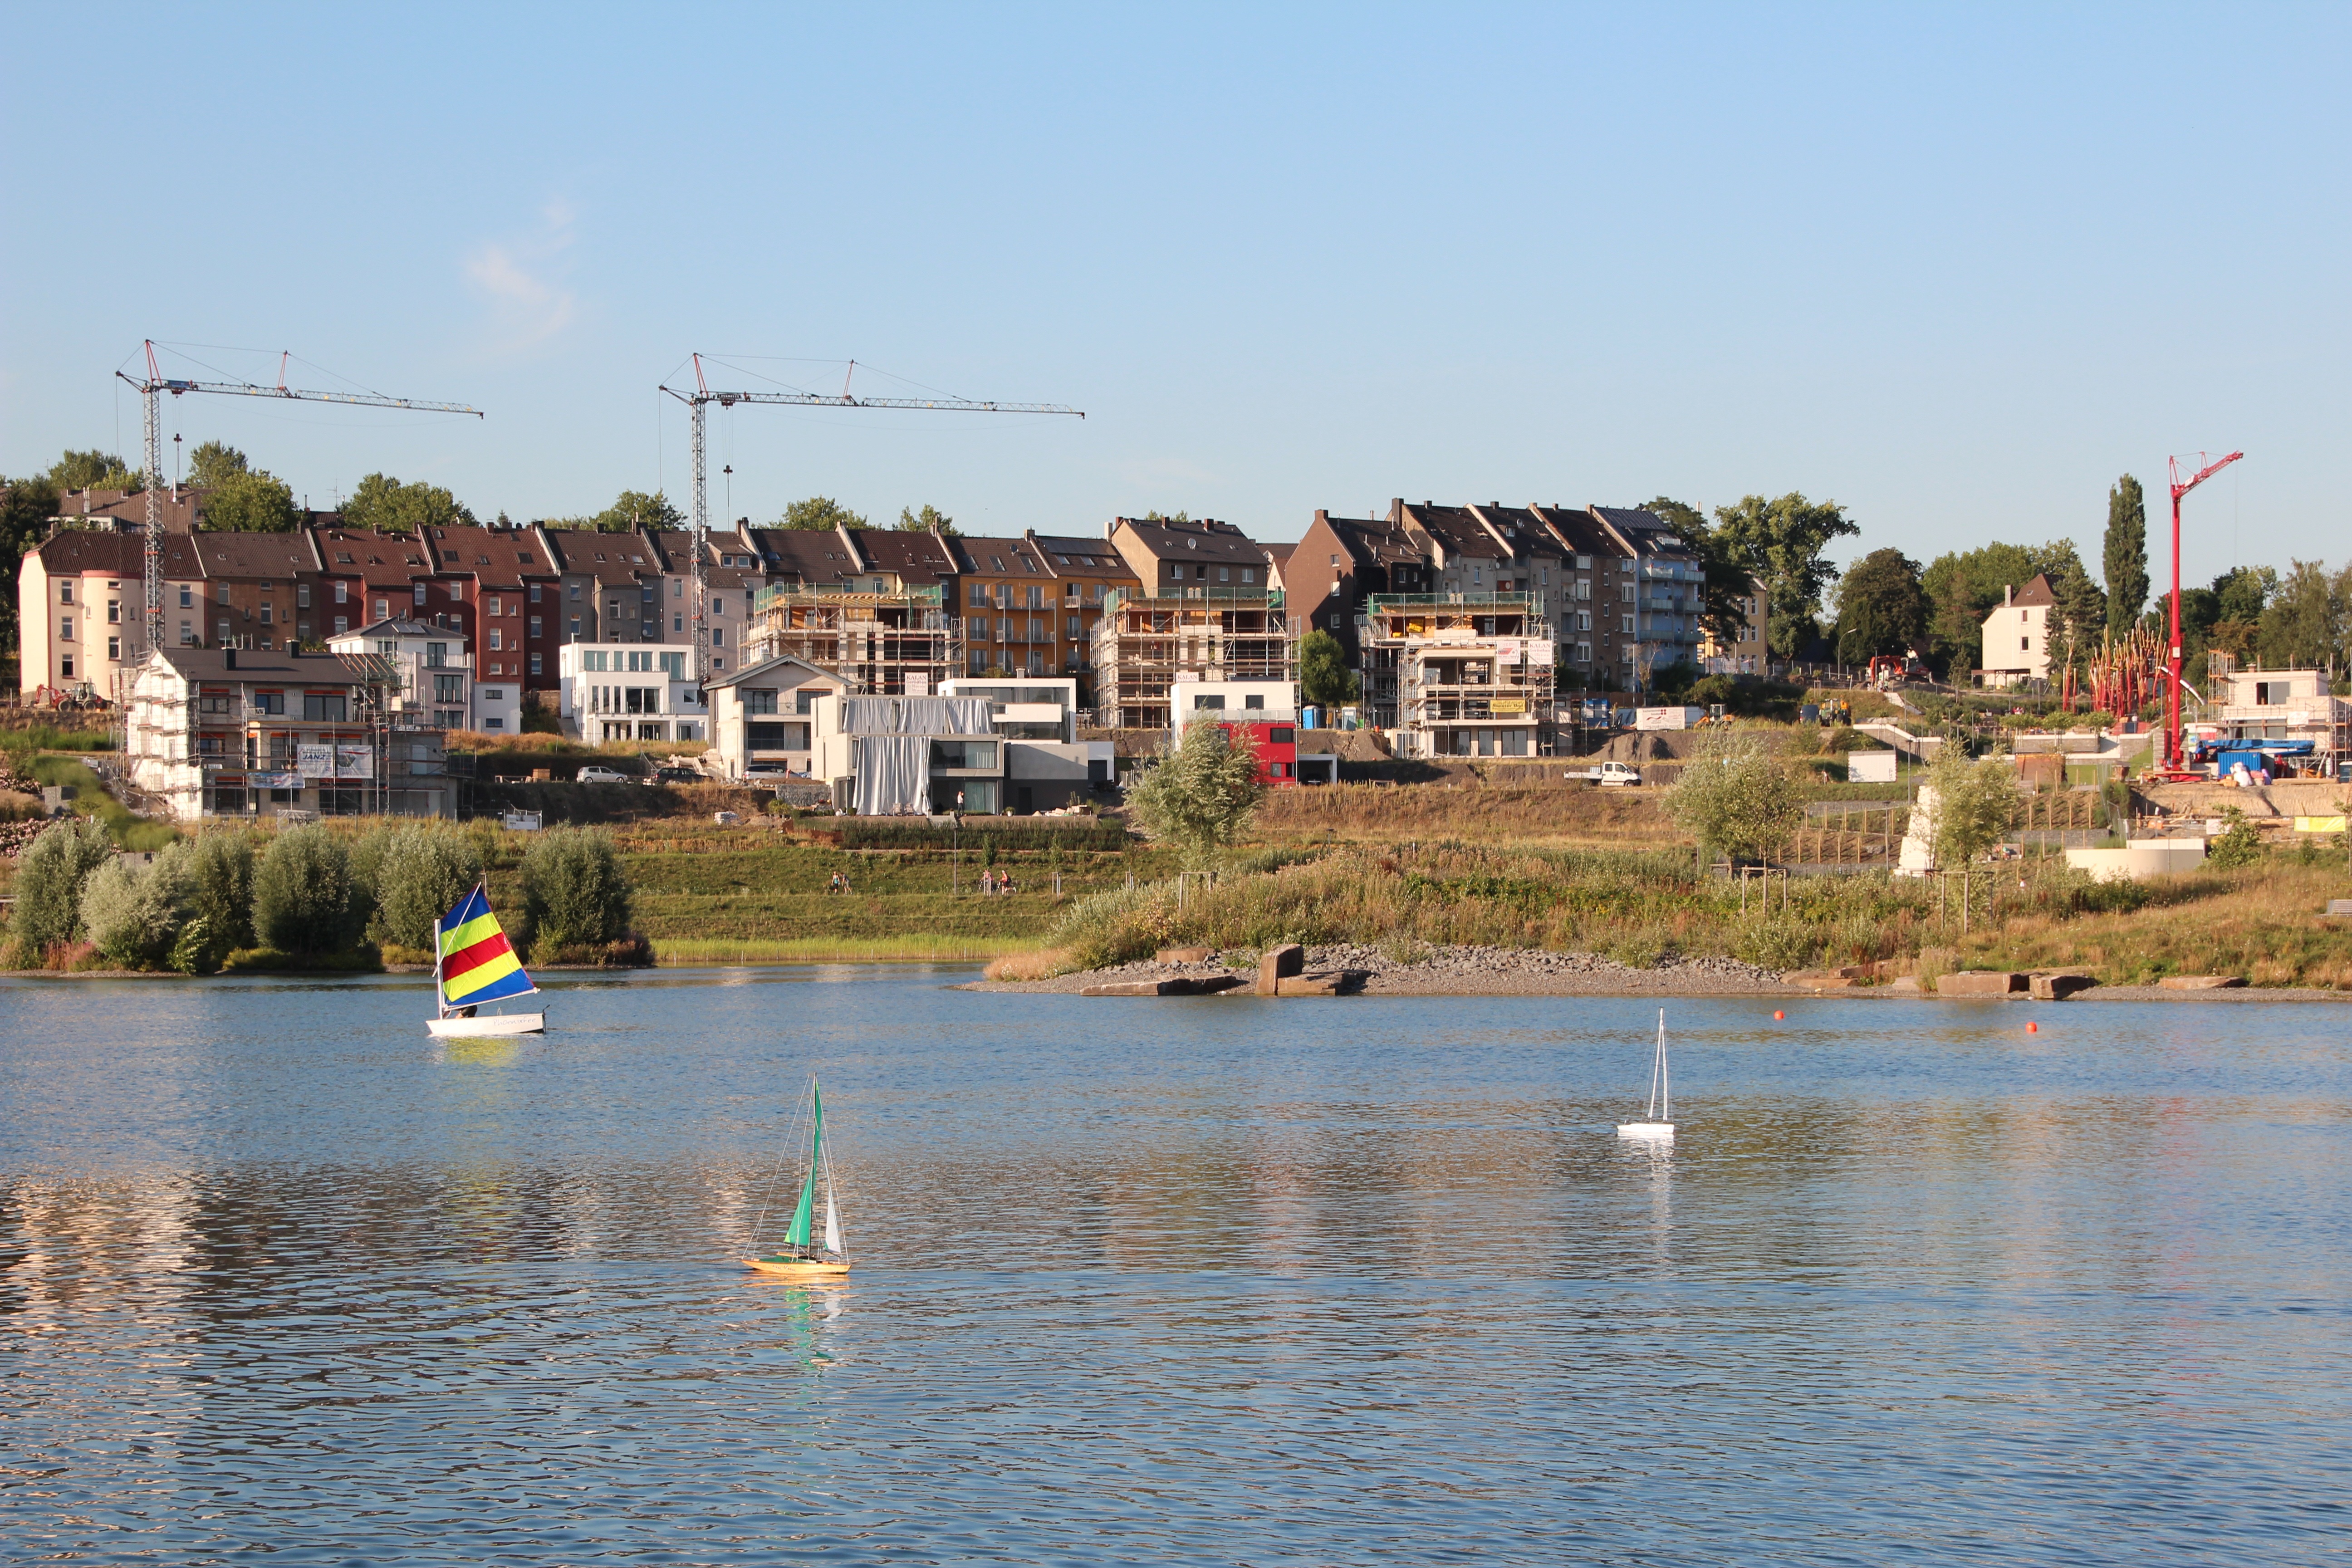
sea, coast, dock, boat, town, river, vehicle, bay, harbor, marina, old building, waterway, body of water, boating, build, crane, dortmund, authority, phoenix lake, new building, model boat